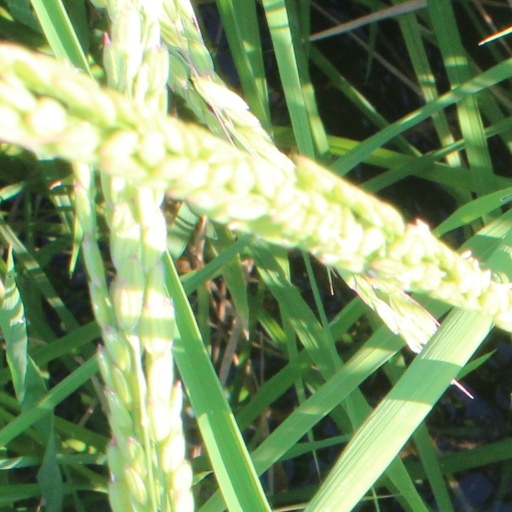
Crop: rice